John Smith Chartres

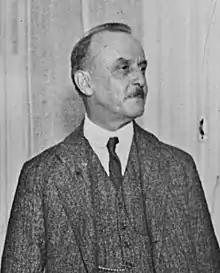
Chartres in London during the negotiations of the Anglo-Irish Treaty, 1921

Murphy, Brian (1995). John Chartres: Mystery Man of the Treaty. Dublin: Irish Academic Press. ISBN 978-0-716-52543-1